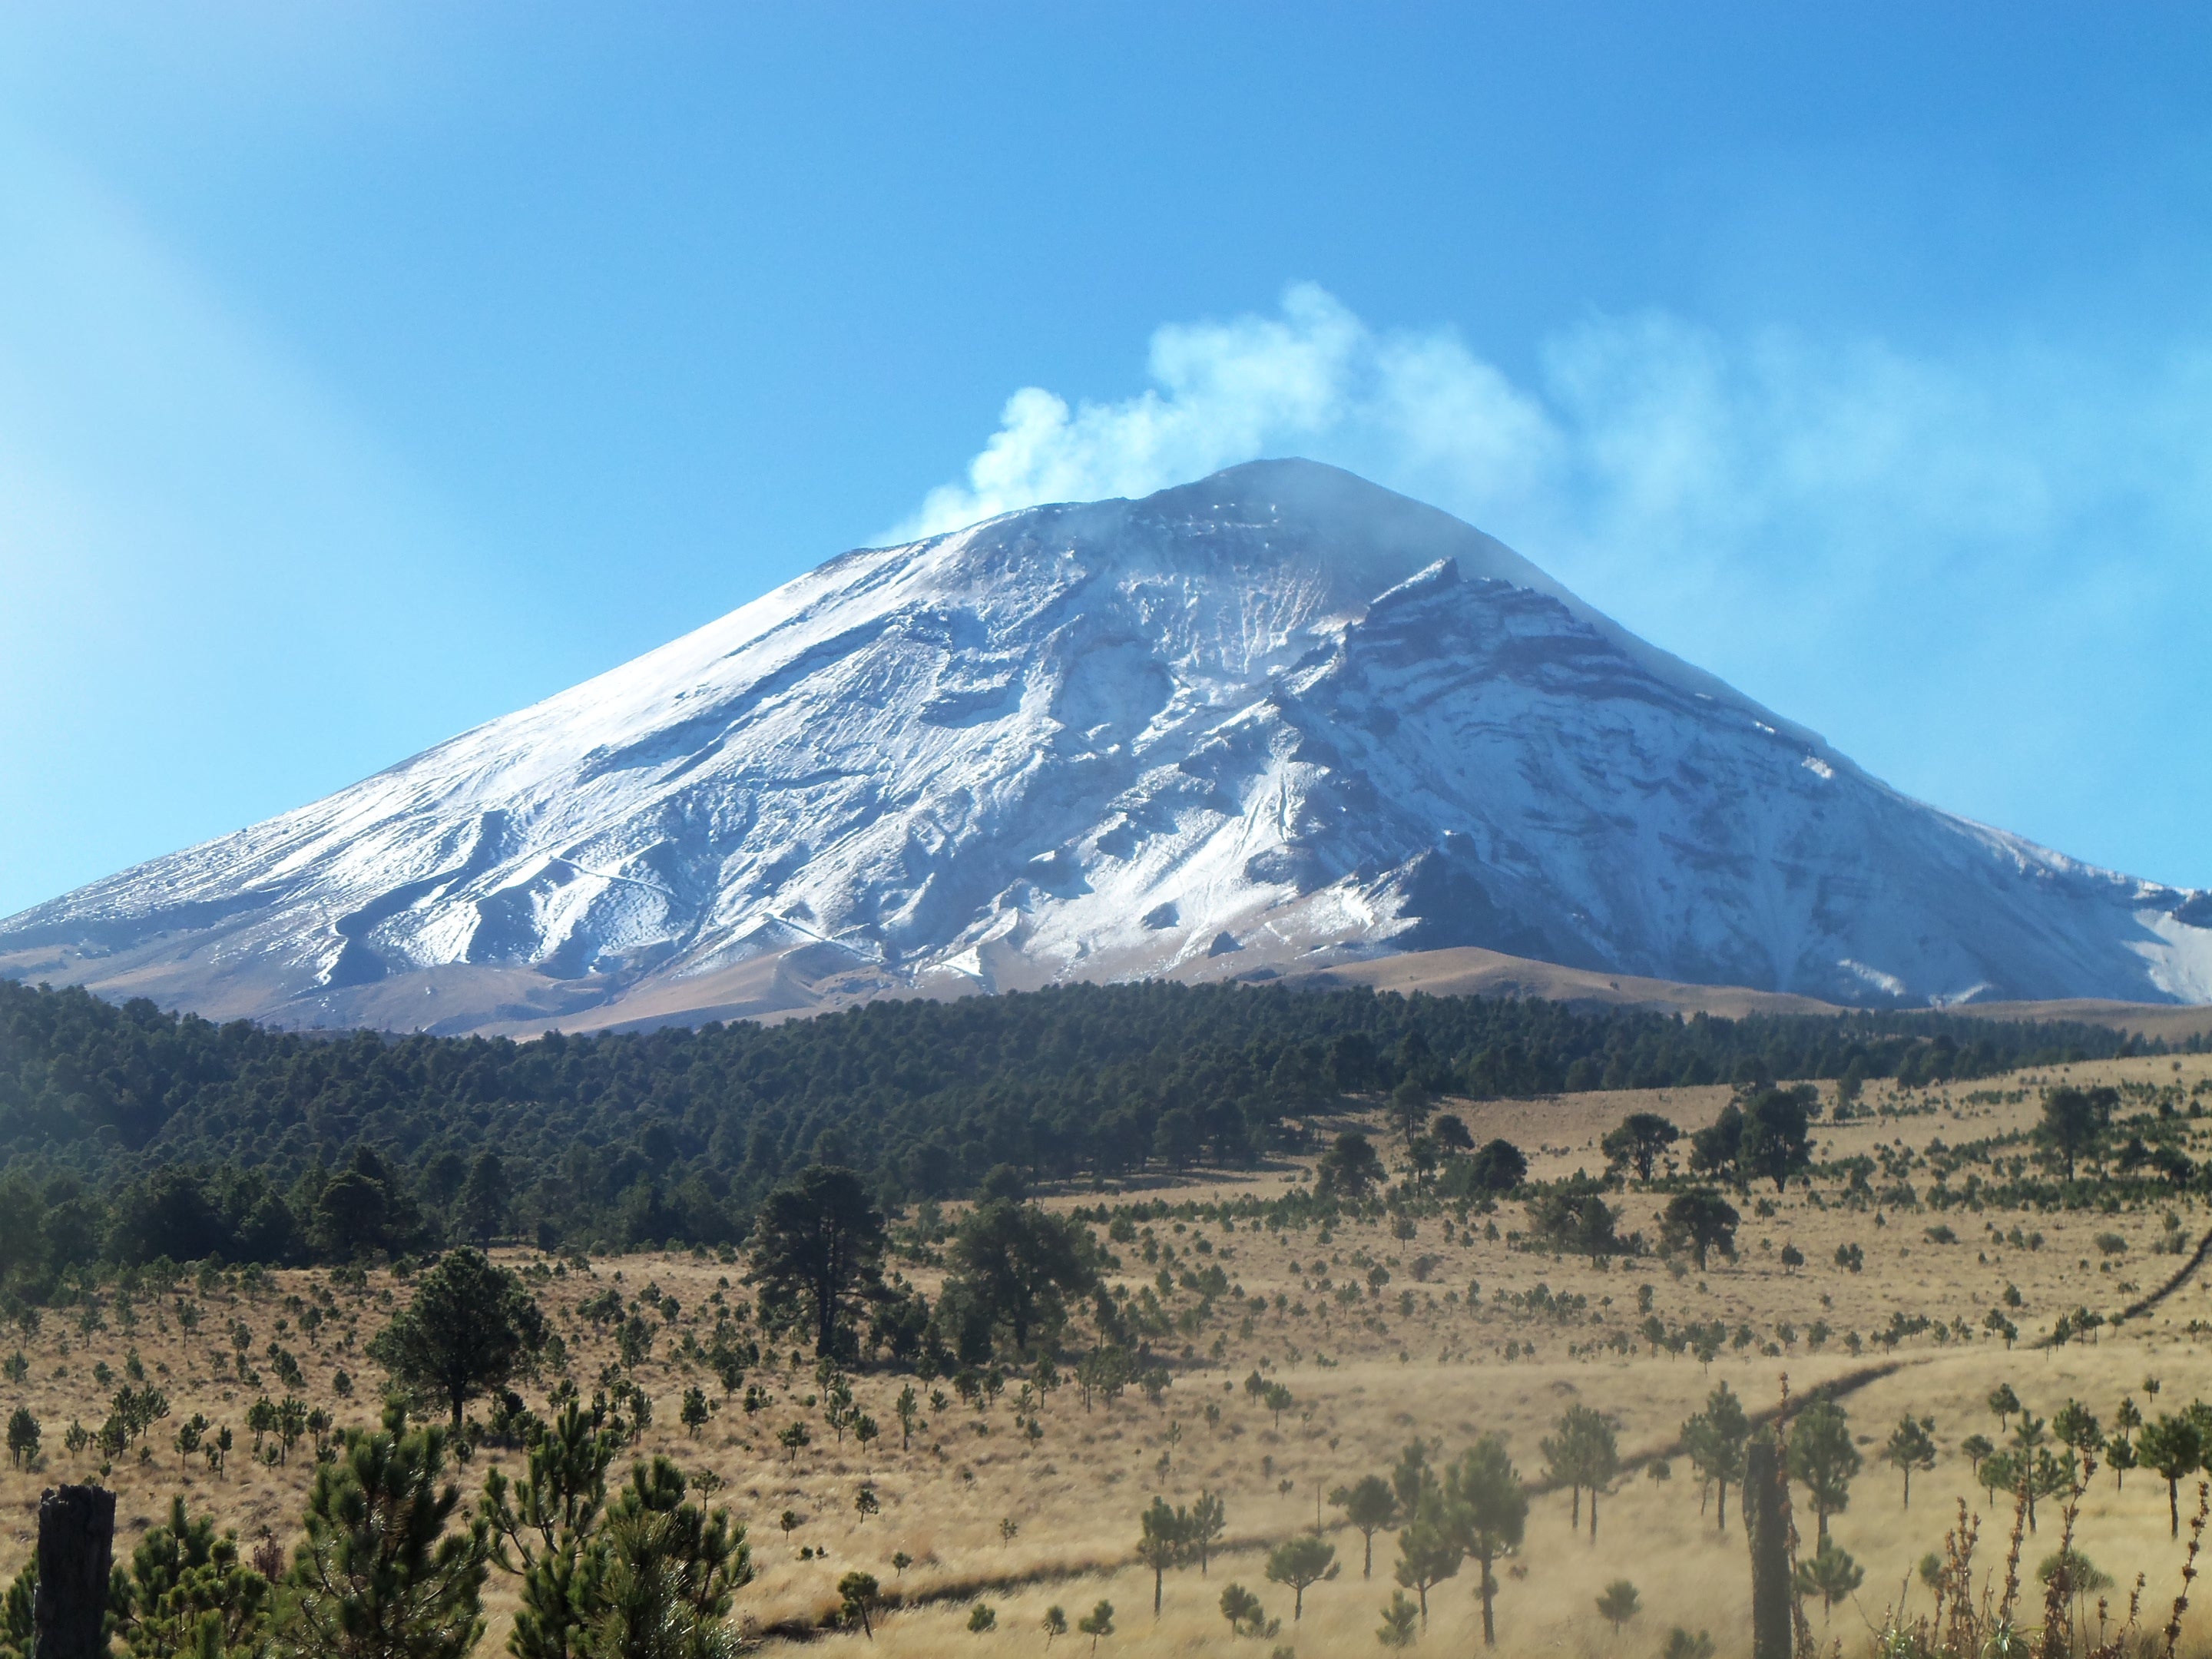
landscape, nature, path, wilderness, mountain, snow, winter, sky, hiking, hill, mountain range, stone, volcano, ridge, plain, summit, mountain road, mountain landscape, mountaineering, rocks, clouds, grassland, mexico, plateau, nevada, fell, ecosystem, ecuador, rural road, sunny day, landform, popocatepetl, stratovolcano, high mountain, puebla, iztacc huatl, geographical feature, mountainous landforms, volcanic landform, shield volcano